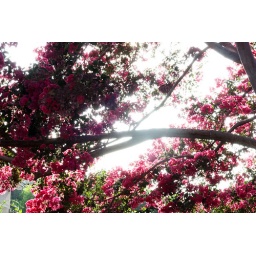
Came back to my LA home and spotted this in my backyard. Pretty!